CamelBak

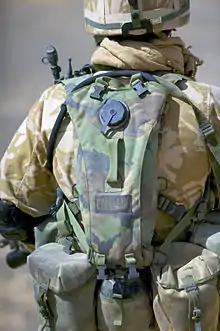
A Thermobak in the DPM Pattern in use by a British Soldier

U.S. troops took CamelBak products into battle in the Gulf War and they quickly became a popular product at military exchanges. CamelBak's defense sales grew further during the Iraq War and the War in Afghanistan. U.S. and foreign government contracts made up about 40% of CamelBak's business as of 2012.